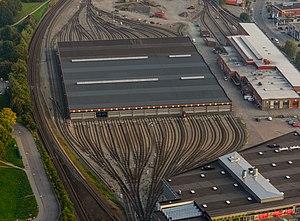
Photographie aérienne de Vällingbydepån, la gare de dépôt du métro du quartier de Vällingby à Stockholm, en Suède. Українська: Vällingbydepån (депо метро Воллінгбі), Стокгольмське метро. Português: Vällingbydepån, um dos depósitos do metrô de Estocolmo no bairro de Vällingby, Suécia. Bosanski: Vällingbydepån (depo podzemne željeznice Vällingby), Stockholmski metro. Čeština: Vällingbydepån, depo Stockholmského metra.
Vällingby est un quartier de Stockholm, situé dans le district de Hässelby-Vällingby à une douzaine de kilomètres à l'ouest du centre de la capitale suédoise.